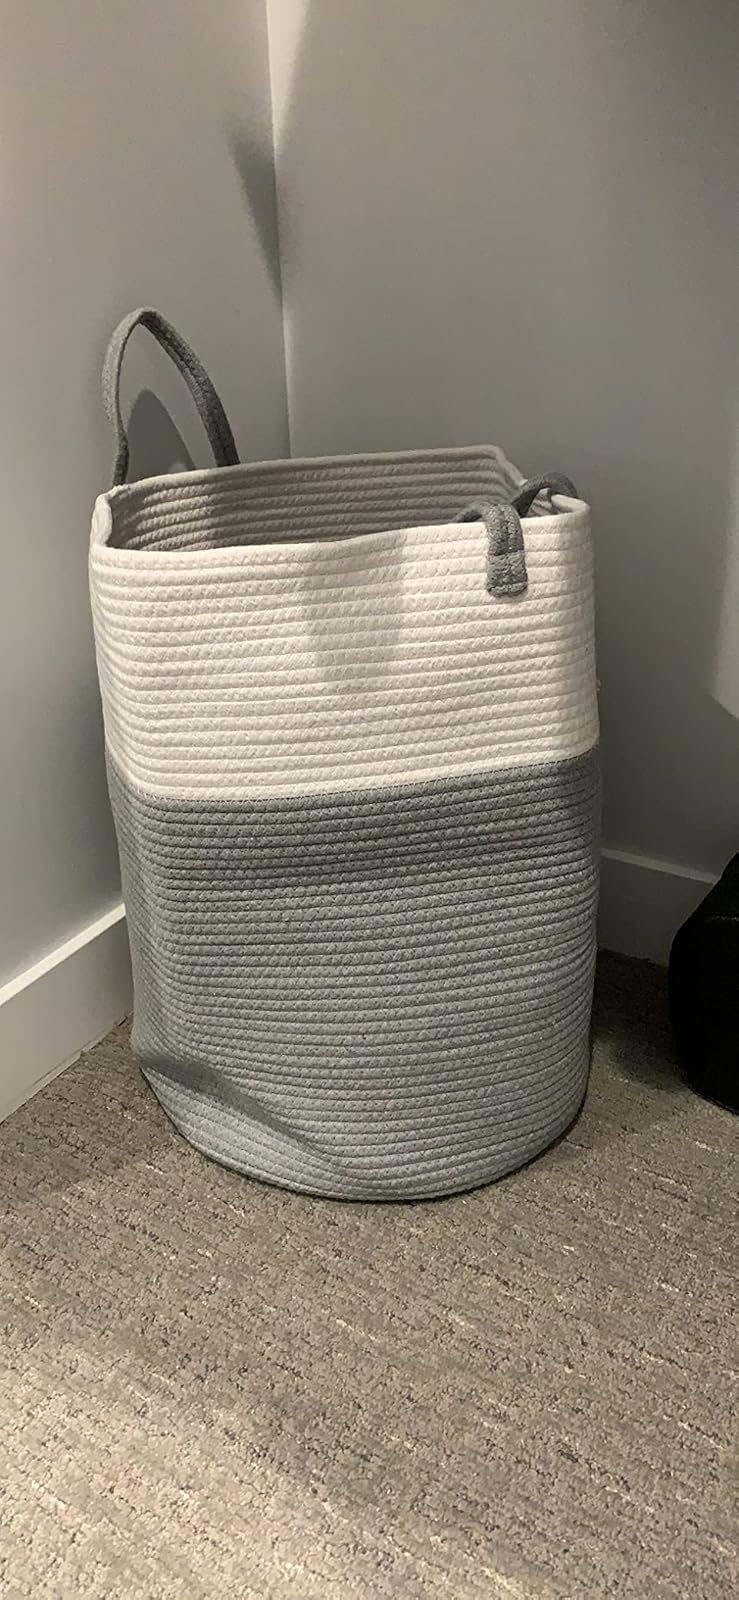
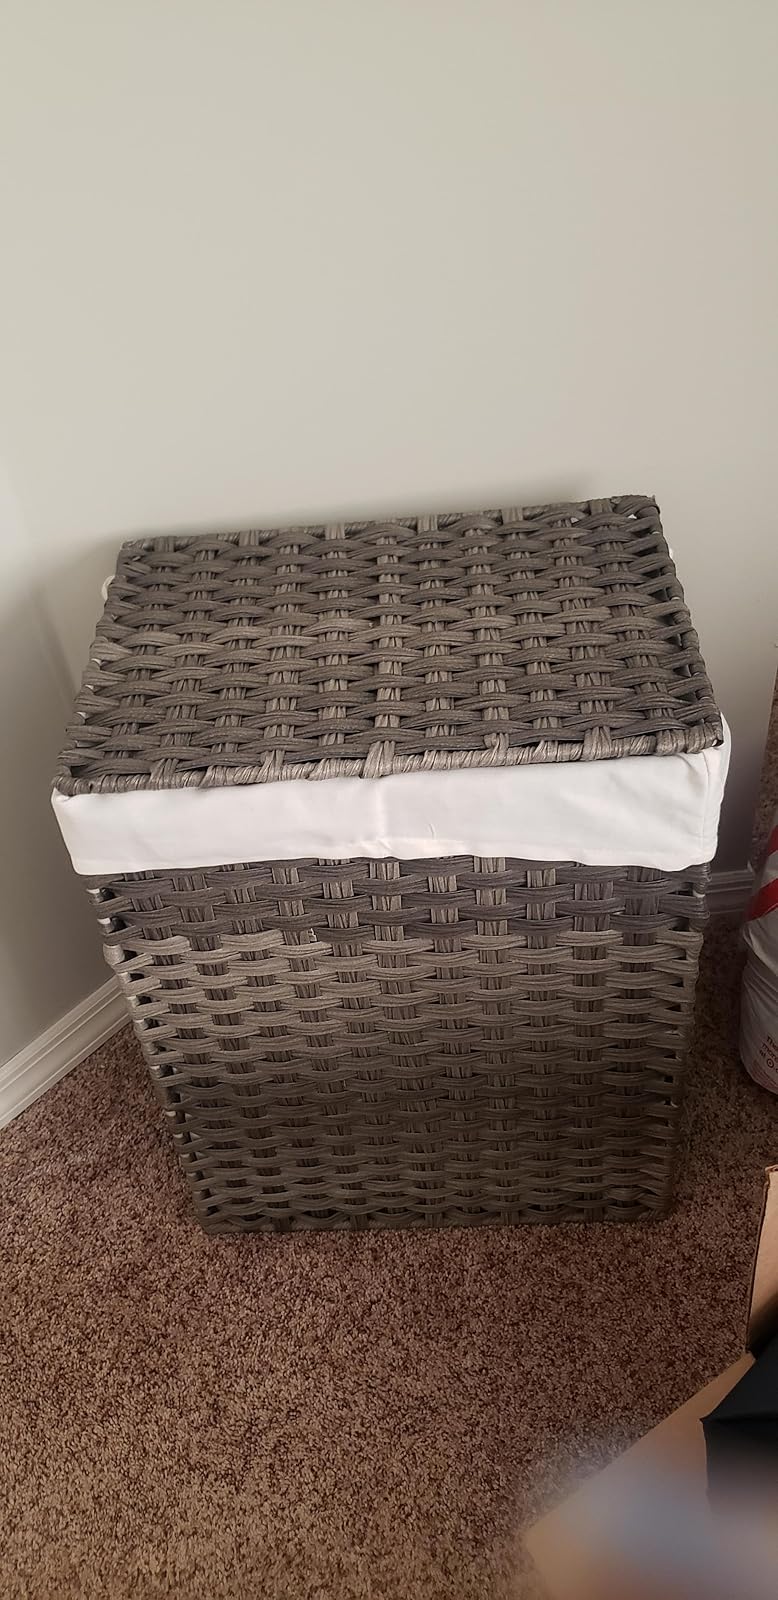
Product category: items_hamper
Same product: no